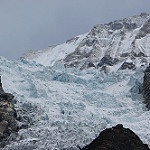
Label: glacier